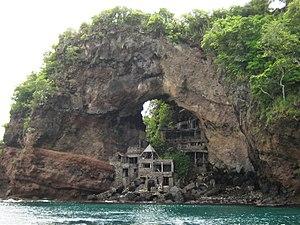
Cet article recense les sites inscrits au patrimoine mondial à Saint-Vincent-et-les-Grenadines.